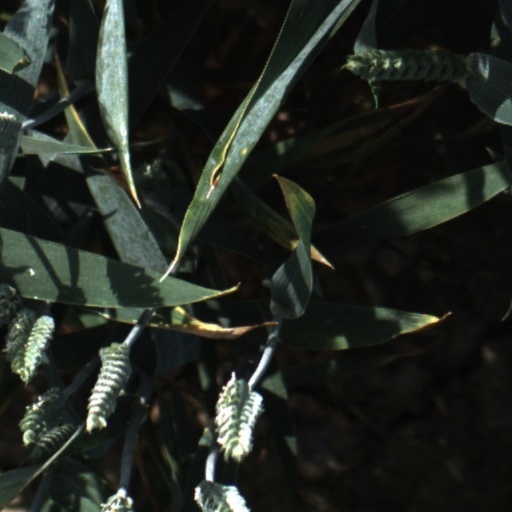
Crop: wheat